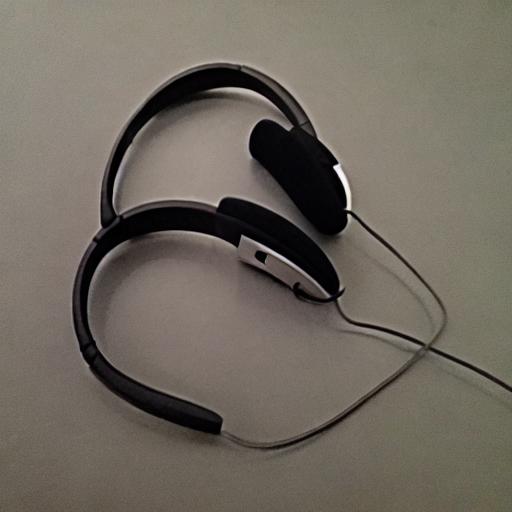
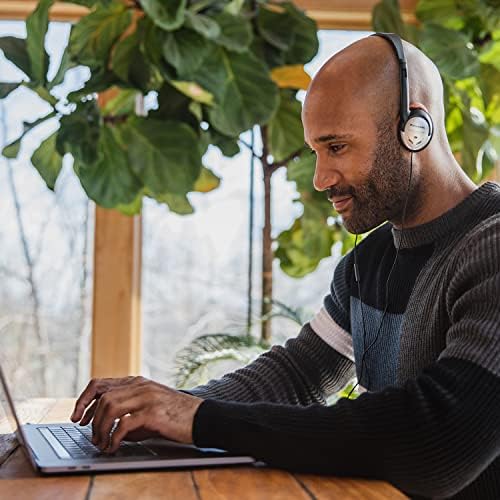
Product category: headphones
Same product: no